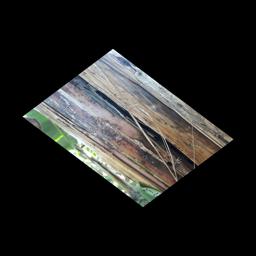
Label: PSEUDOSTEM WEEVIL